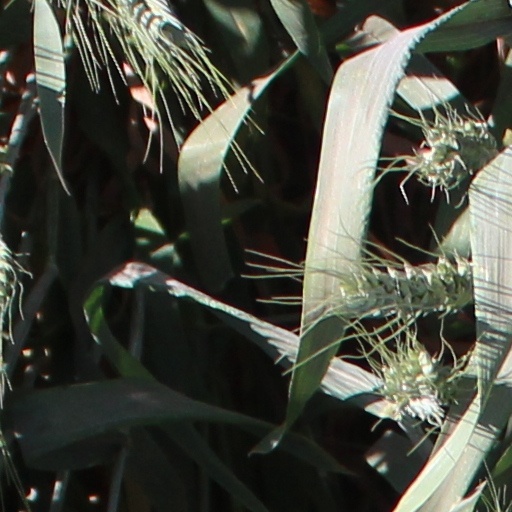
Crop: wheat